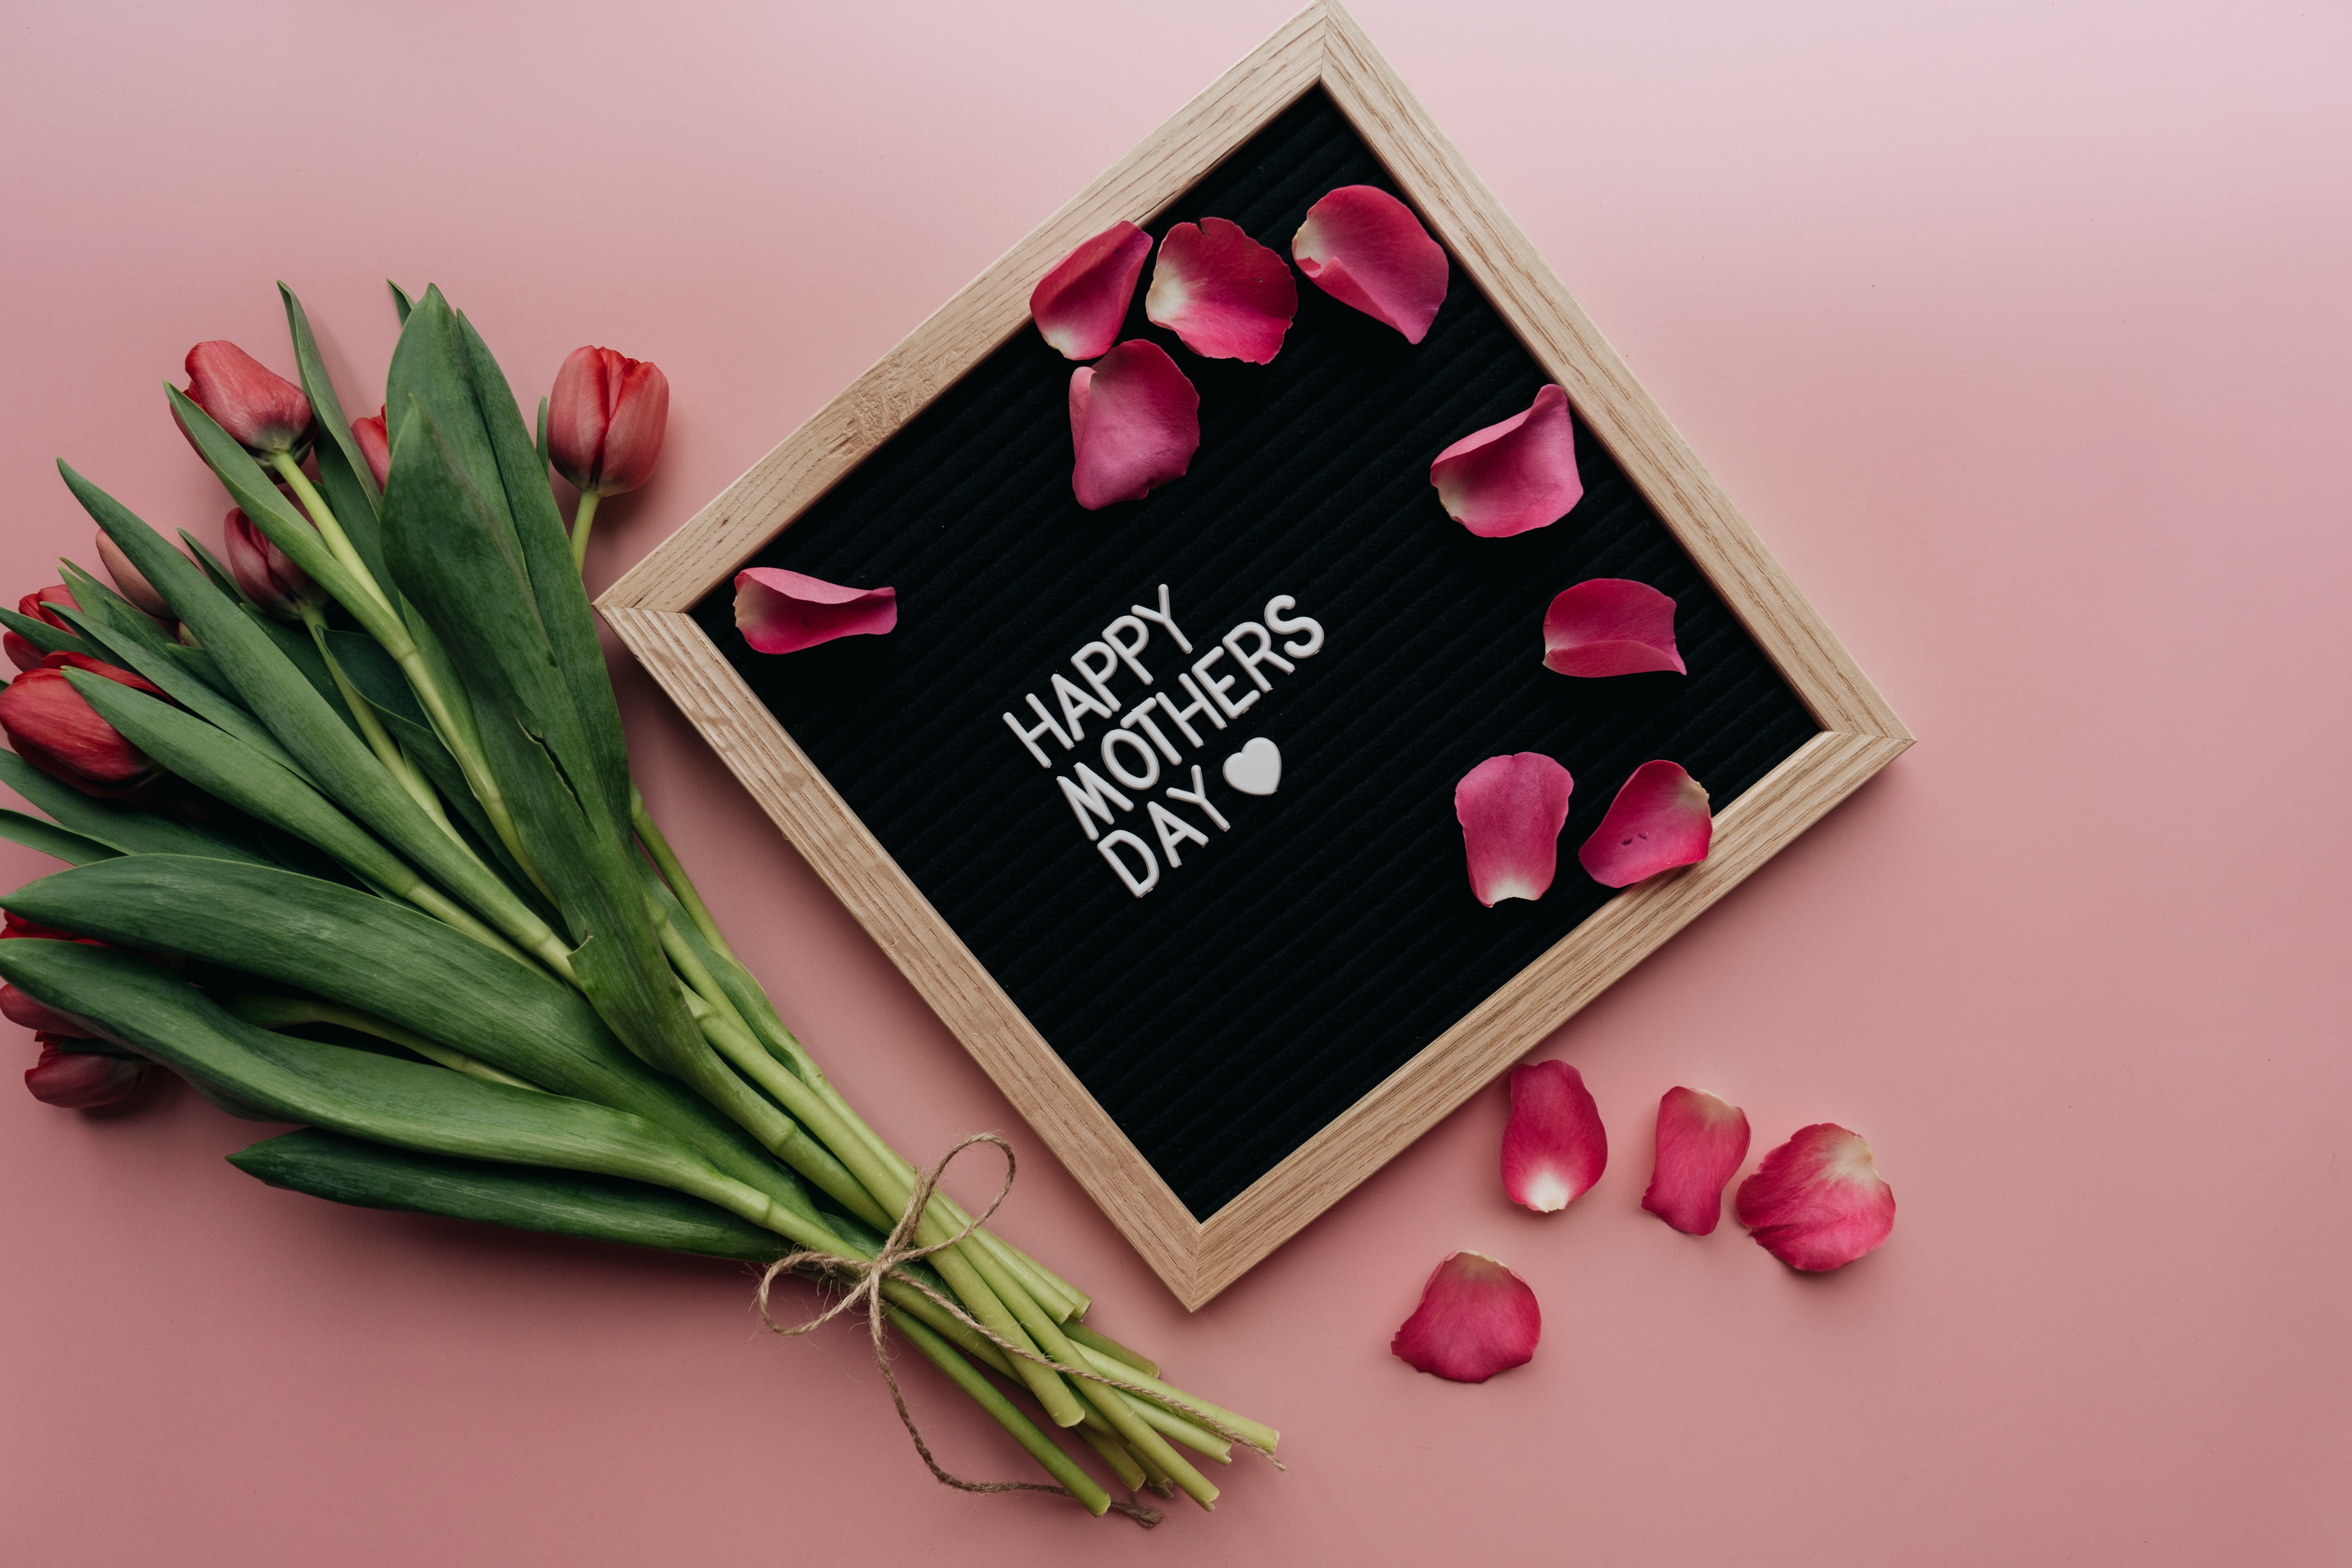
Happy mother day, tableware, food, natural foods, ingredient, petal, magenta, rectangle, font, serveware, produce, plant, vegetable, sweetness, event, local food, leaf vegetable, fashion accessory, recipe, still life photography, flowering plant, carmine, herb, floral design, conifer, fruit, heart, interior design, grass, floristry, pattern, pine, paper product